Urban Transportation Development Corporation

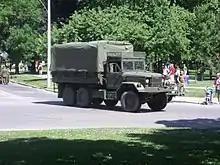
MLVW

UTDC Can Car Rail division built several military vehicles for the Canadian Forces: